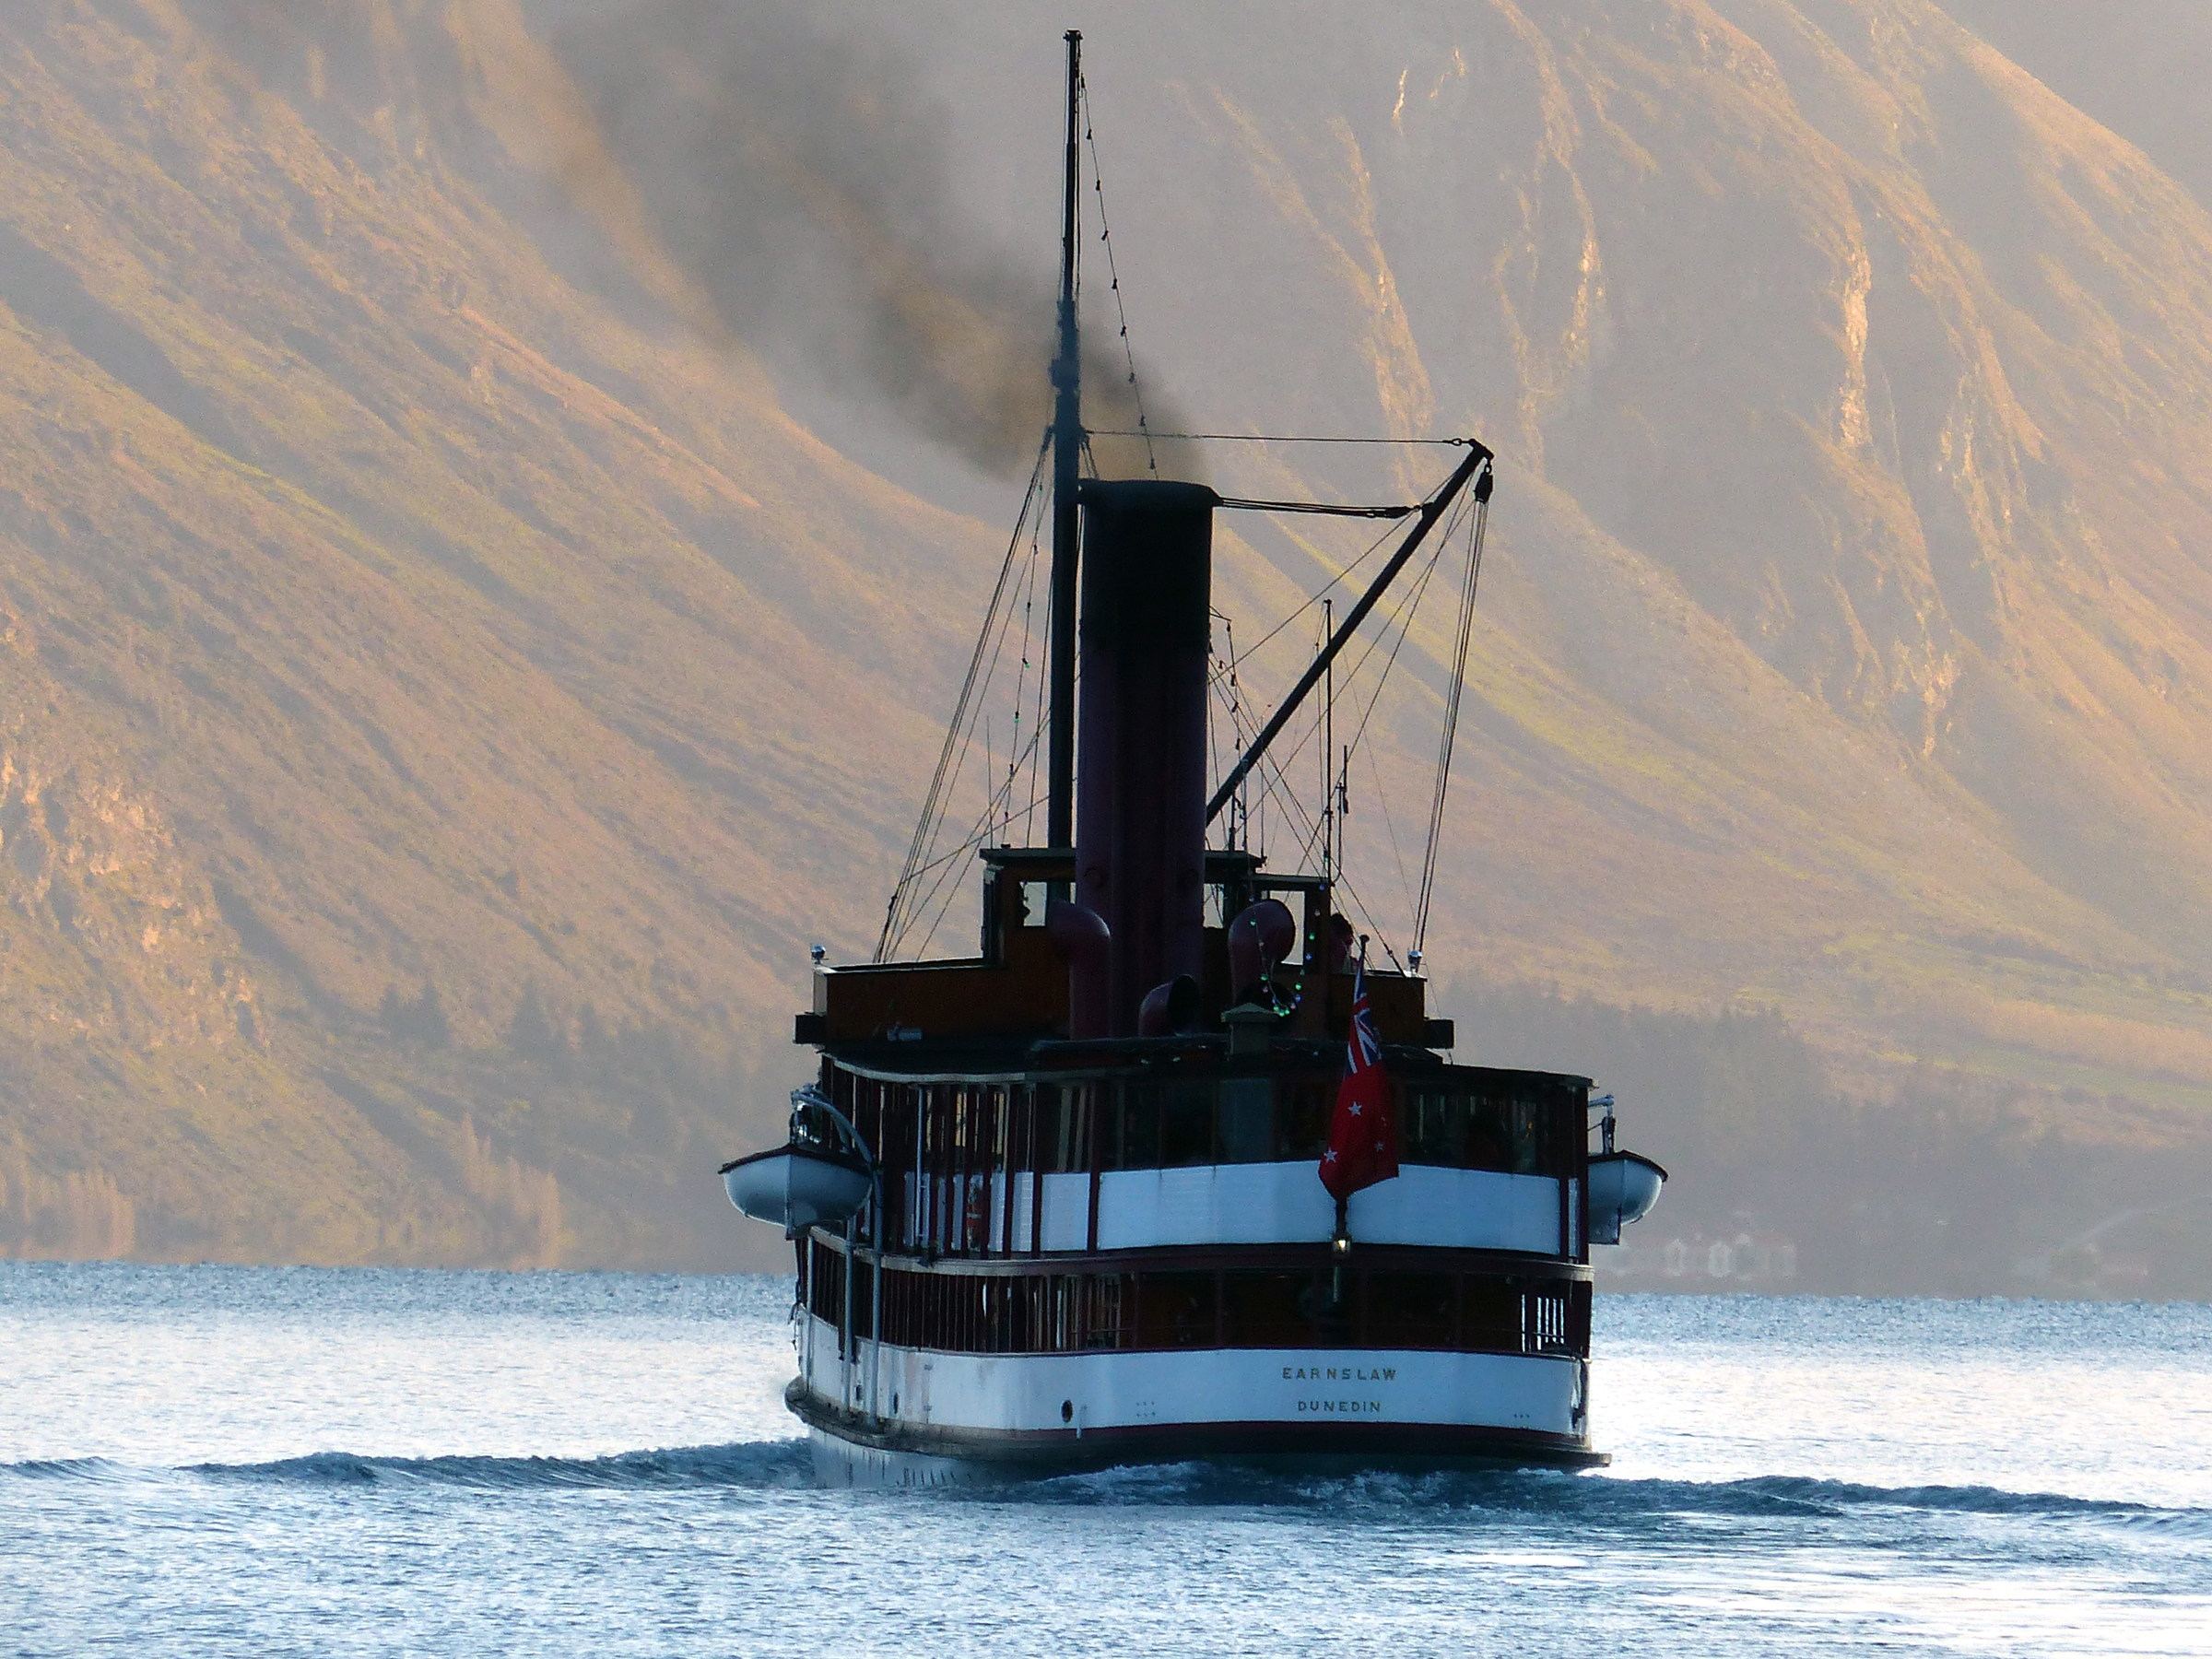
sea, coast, ocean, boat, ship, vehicle, yacht, bay, arctic, tugboat, queenstown, steamship, tssearnslaw, realjourneys, watercraft, panasonicdmcfz200, fishing vessel, passenger ship, fishing trawler